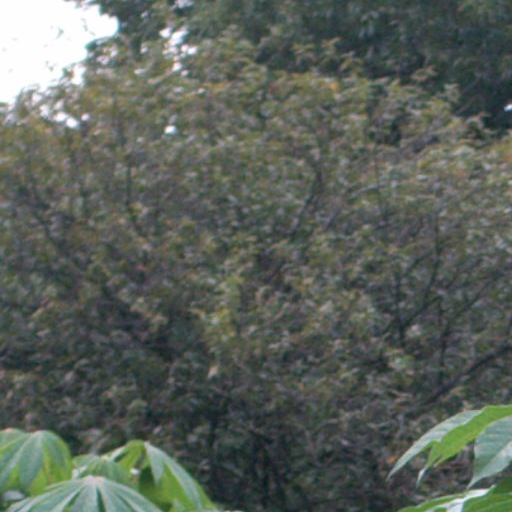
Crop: cassava